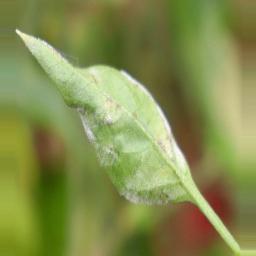
Label: powdery mildew